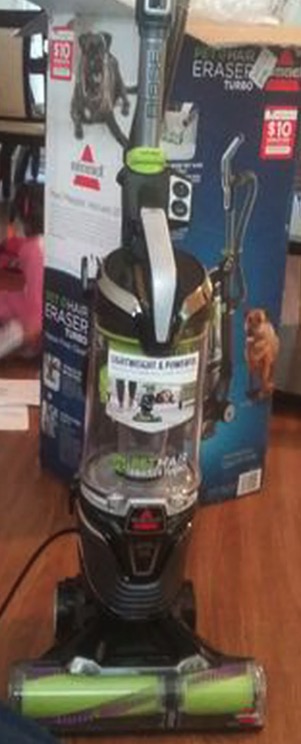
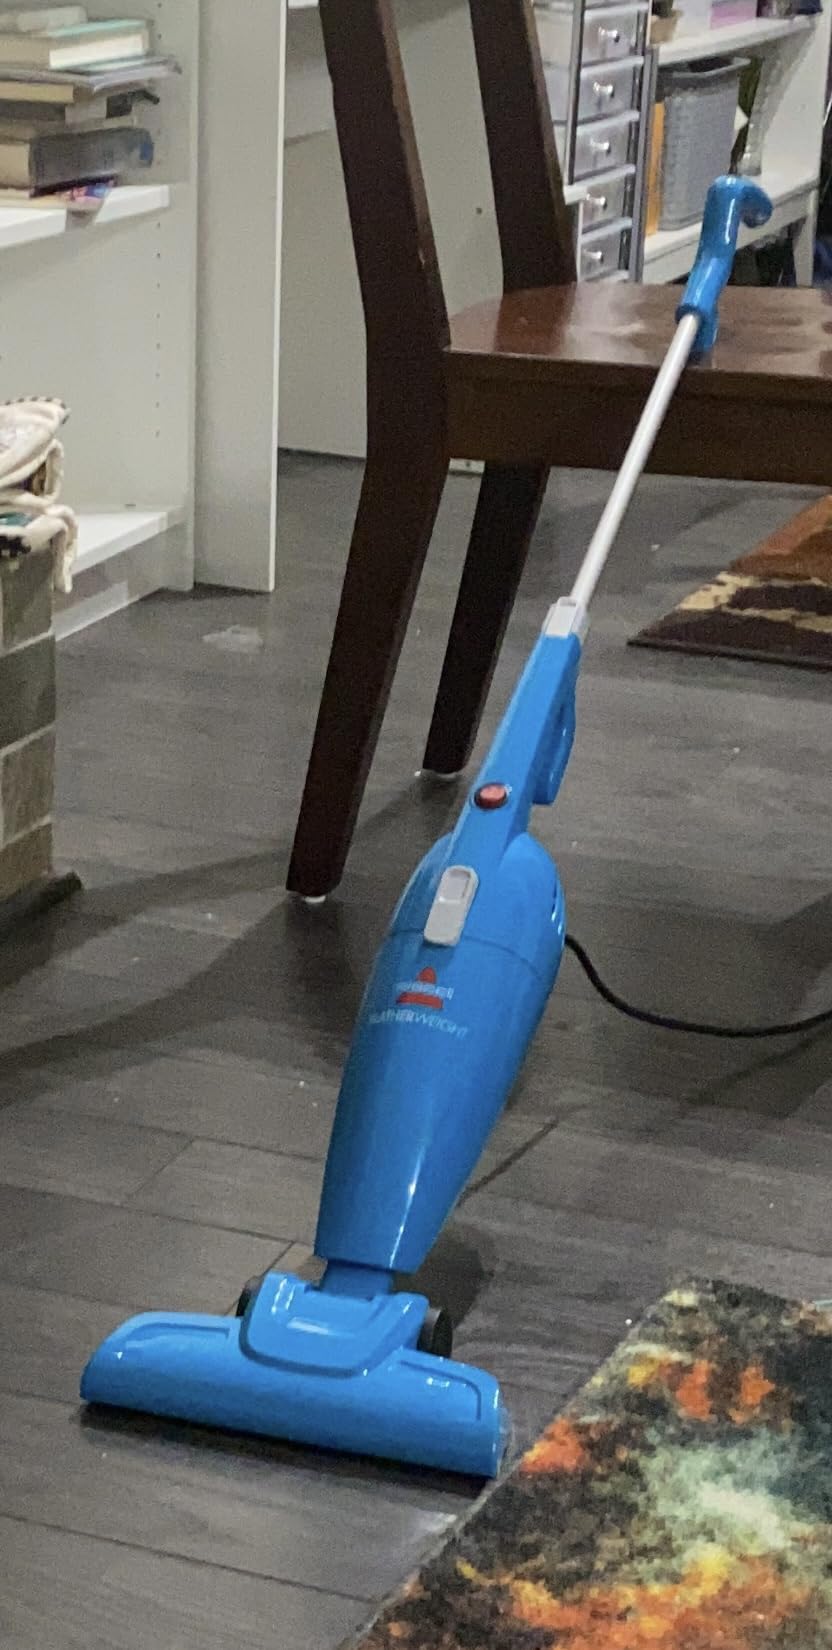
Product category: items_vacuum
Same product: no